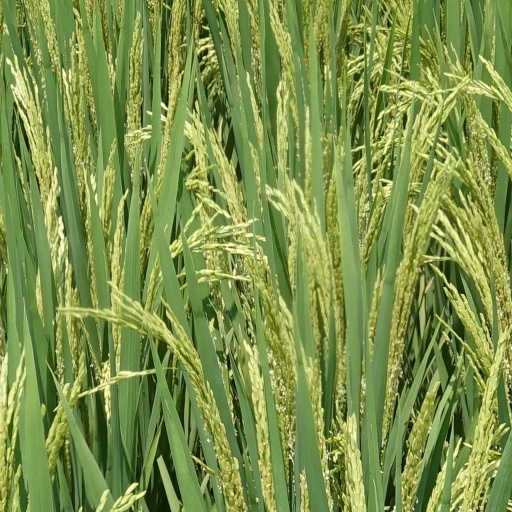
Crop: rice